Fengtian Temple

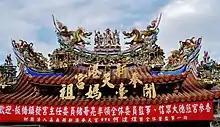
Cochin ware decorations on the roof of the Sanchuan Hall.

Fengtian Temple is a south-facing complex on County Highway 164 inside downtown Xingang. There are three halls on the central axis: the Sanchuan Hall, Main Haill (for Mazu), and the Rear Hall (for Guanyin). There is one flanking hall on each side housing Wenchang Dijun, Guan Yu, Chenghuangye, and Huye. A modern, four-story hall in the far back contains a variety of other deities.